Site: brandenburg
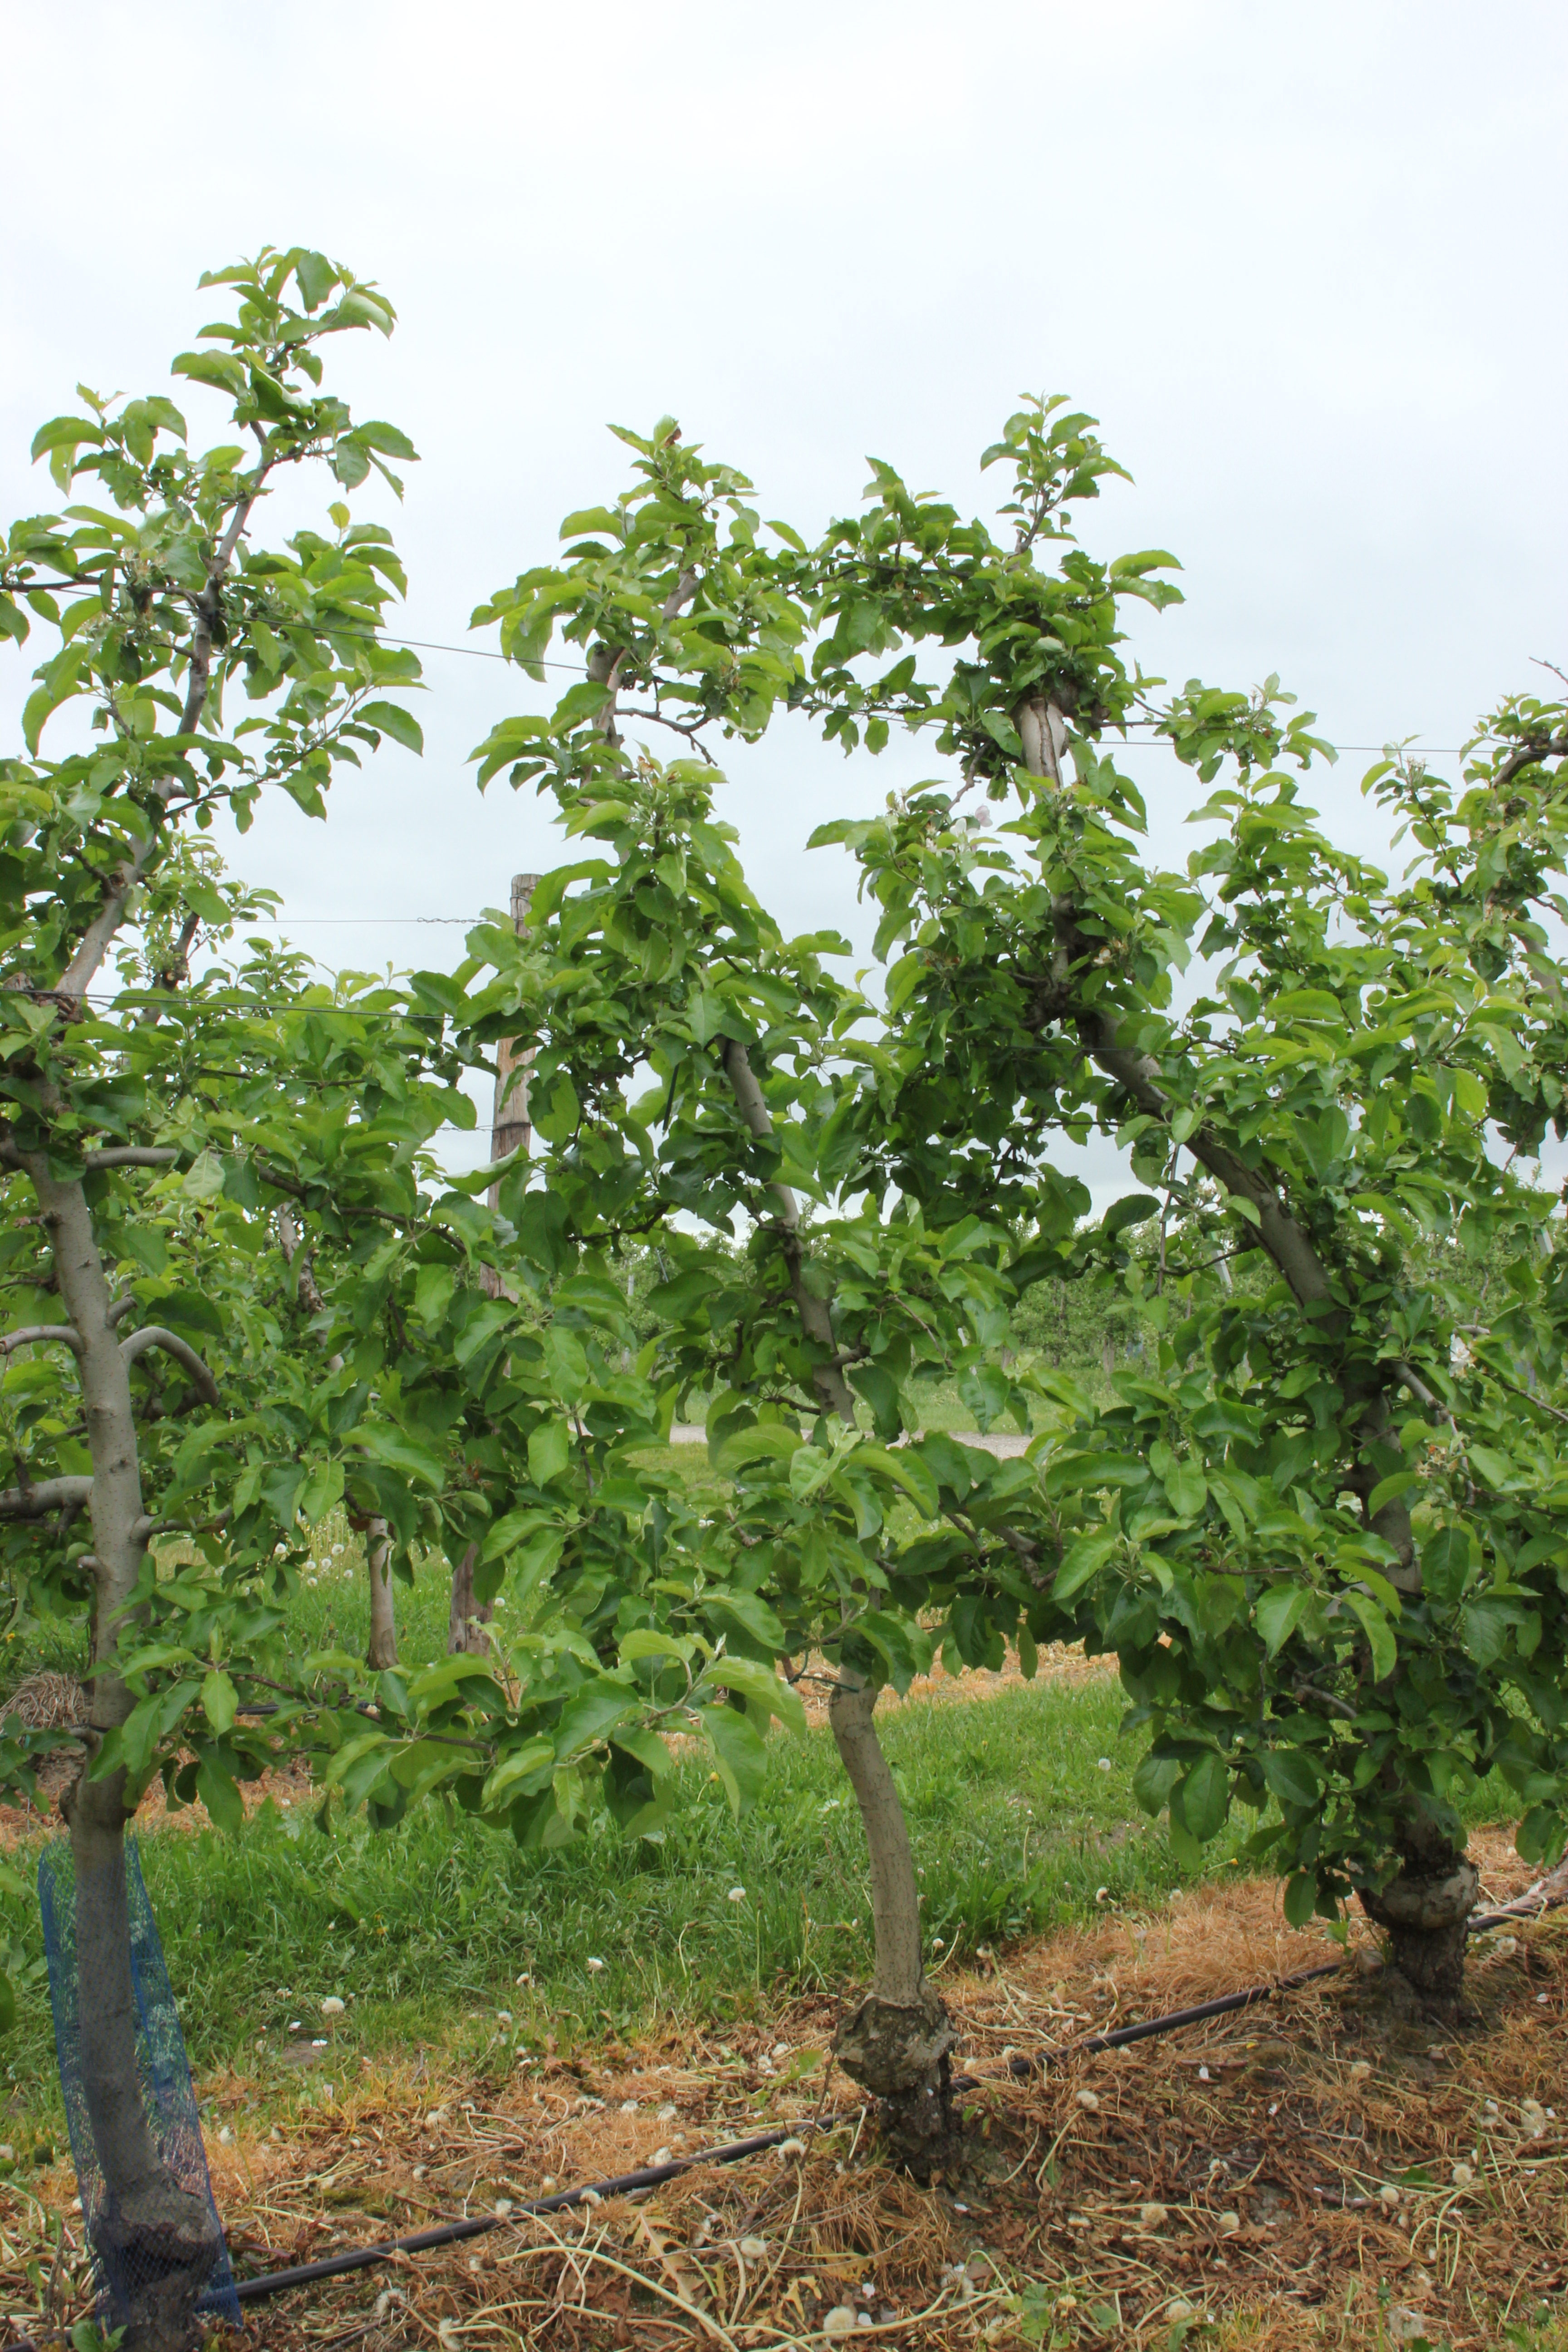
Growth stage (BBCH 67): Flowering